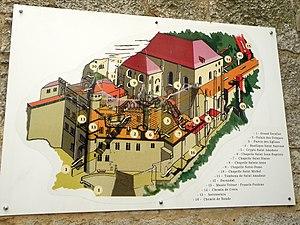
Rocamadour (Lot)
La chapelle Notre-Dame de Rocamadour est l'une des 7 chapelles faisant partie de la Cité religieuse. Dans le sanctuaire, elle se situe à côté de la basilique Saint-Sauveur. La chapelle a été classée monument historique en 2000, en même temps que l'ensemble du sanctuaire.
La basilique Saint-Sauveur de Rocamadour est une église paroissiale faisant partie de la Cité religieuse érigée en basilique mineure en 1913. Dans le sanctuaire, elle se situe au-dessus de la crypte Saint-Amadour.
La Cité religieuse ou sanctuaire de Rocamadour est une cité mariale construite au flanc de la falaise du canyon de l'Alzou, sur la commune de Rocamadour dans le Lot, en France. Construite en plusieurs étapes à partir du XIᵉ siècle, la plupart de ses édifices religieux datant du XIIᵉ siècle, cette cité englobe l'escalier d'accès et un parvis autour duquel se trouvent une basilique, une crypte et sept chapelles dont l'une accueille une Vierge noire du XIIᵉ siècle. Elle bénéficie de nombreuses protections : elle est inscrite au patrimoine mondial de l'Unesco et est constituée de plusieurs monuments historiques plusieurs fois classés et inscrits.